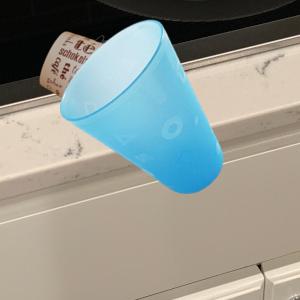
Label: cups